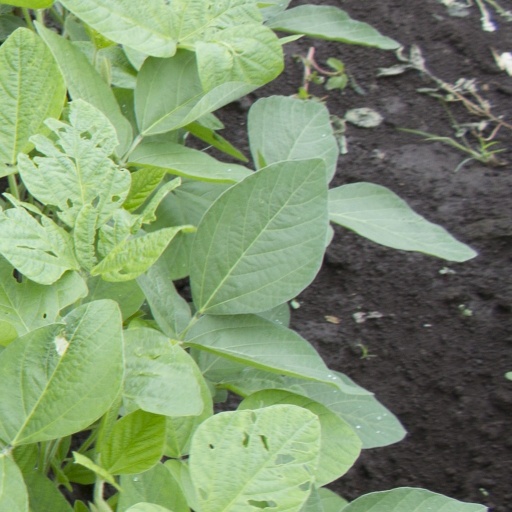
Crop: soybean